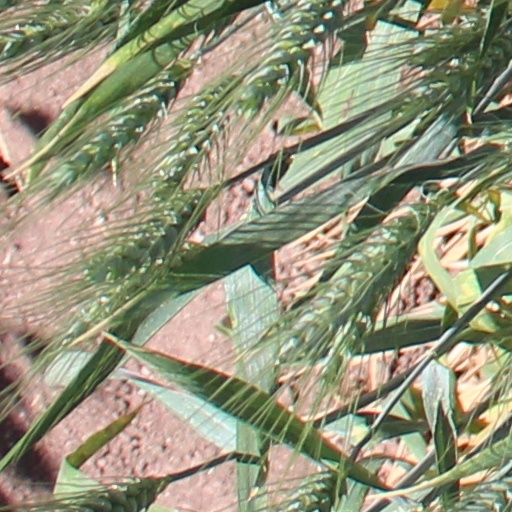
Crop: wheat